J. M. W. Turner

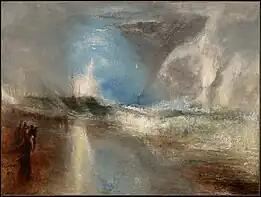
"Rockets and Blue Lights (Close at Hand) to Warn Steamboats of Shoal Water", 1840, Clark Art Institute, Williamstown, Massachusetts

Turner travelled widely in Europe, starting with France and Switzerland in 1802 and studying in the Louvre in Paris in the same year. He made many visits to Venice. Important support for his work came from Walter Ramsden Fawkes of Farnley Hall, near Otley in Yorkshire, who became a close friend of the artist. Turner first visited Otley in 1797, aged 22, when commissioned to paint watercolours of the area. He was so attracted to Otley and the surrounding area that he returned to it throughout his career. The stormy backdrop of "" is reputed to have been inspired by a storm over the Chevin in Otley while he was staying at Farnley Hall.